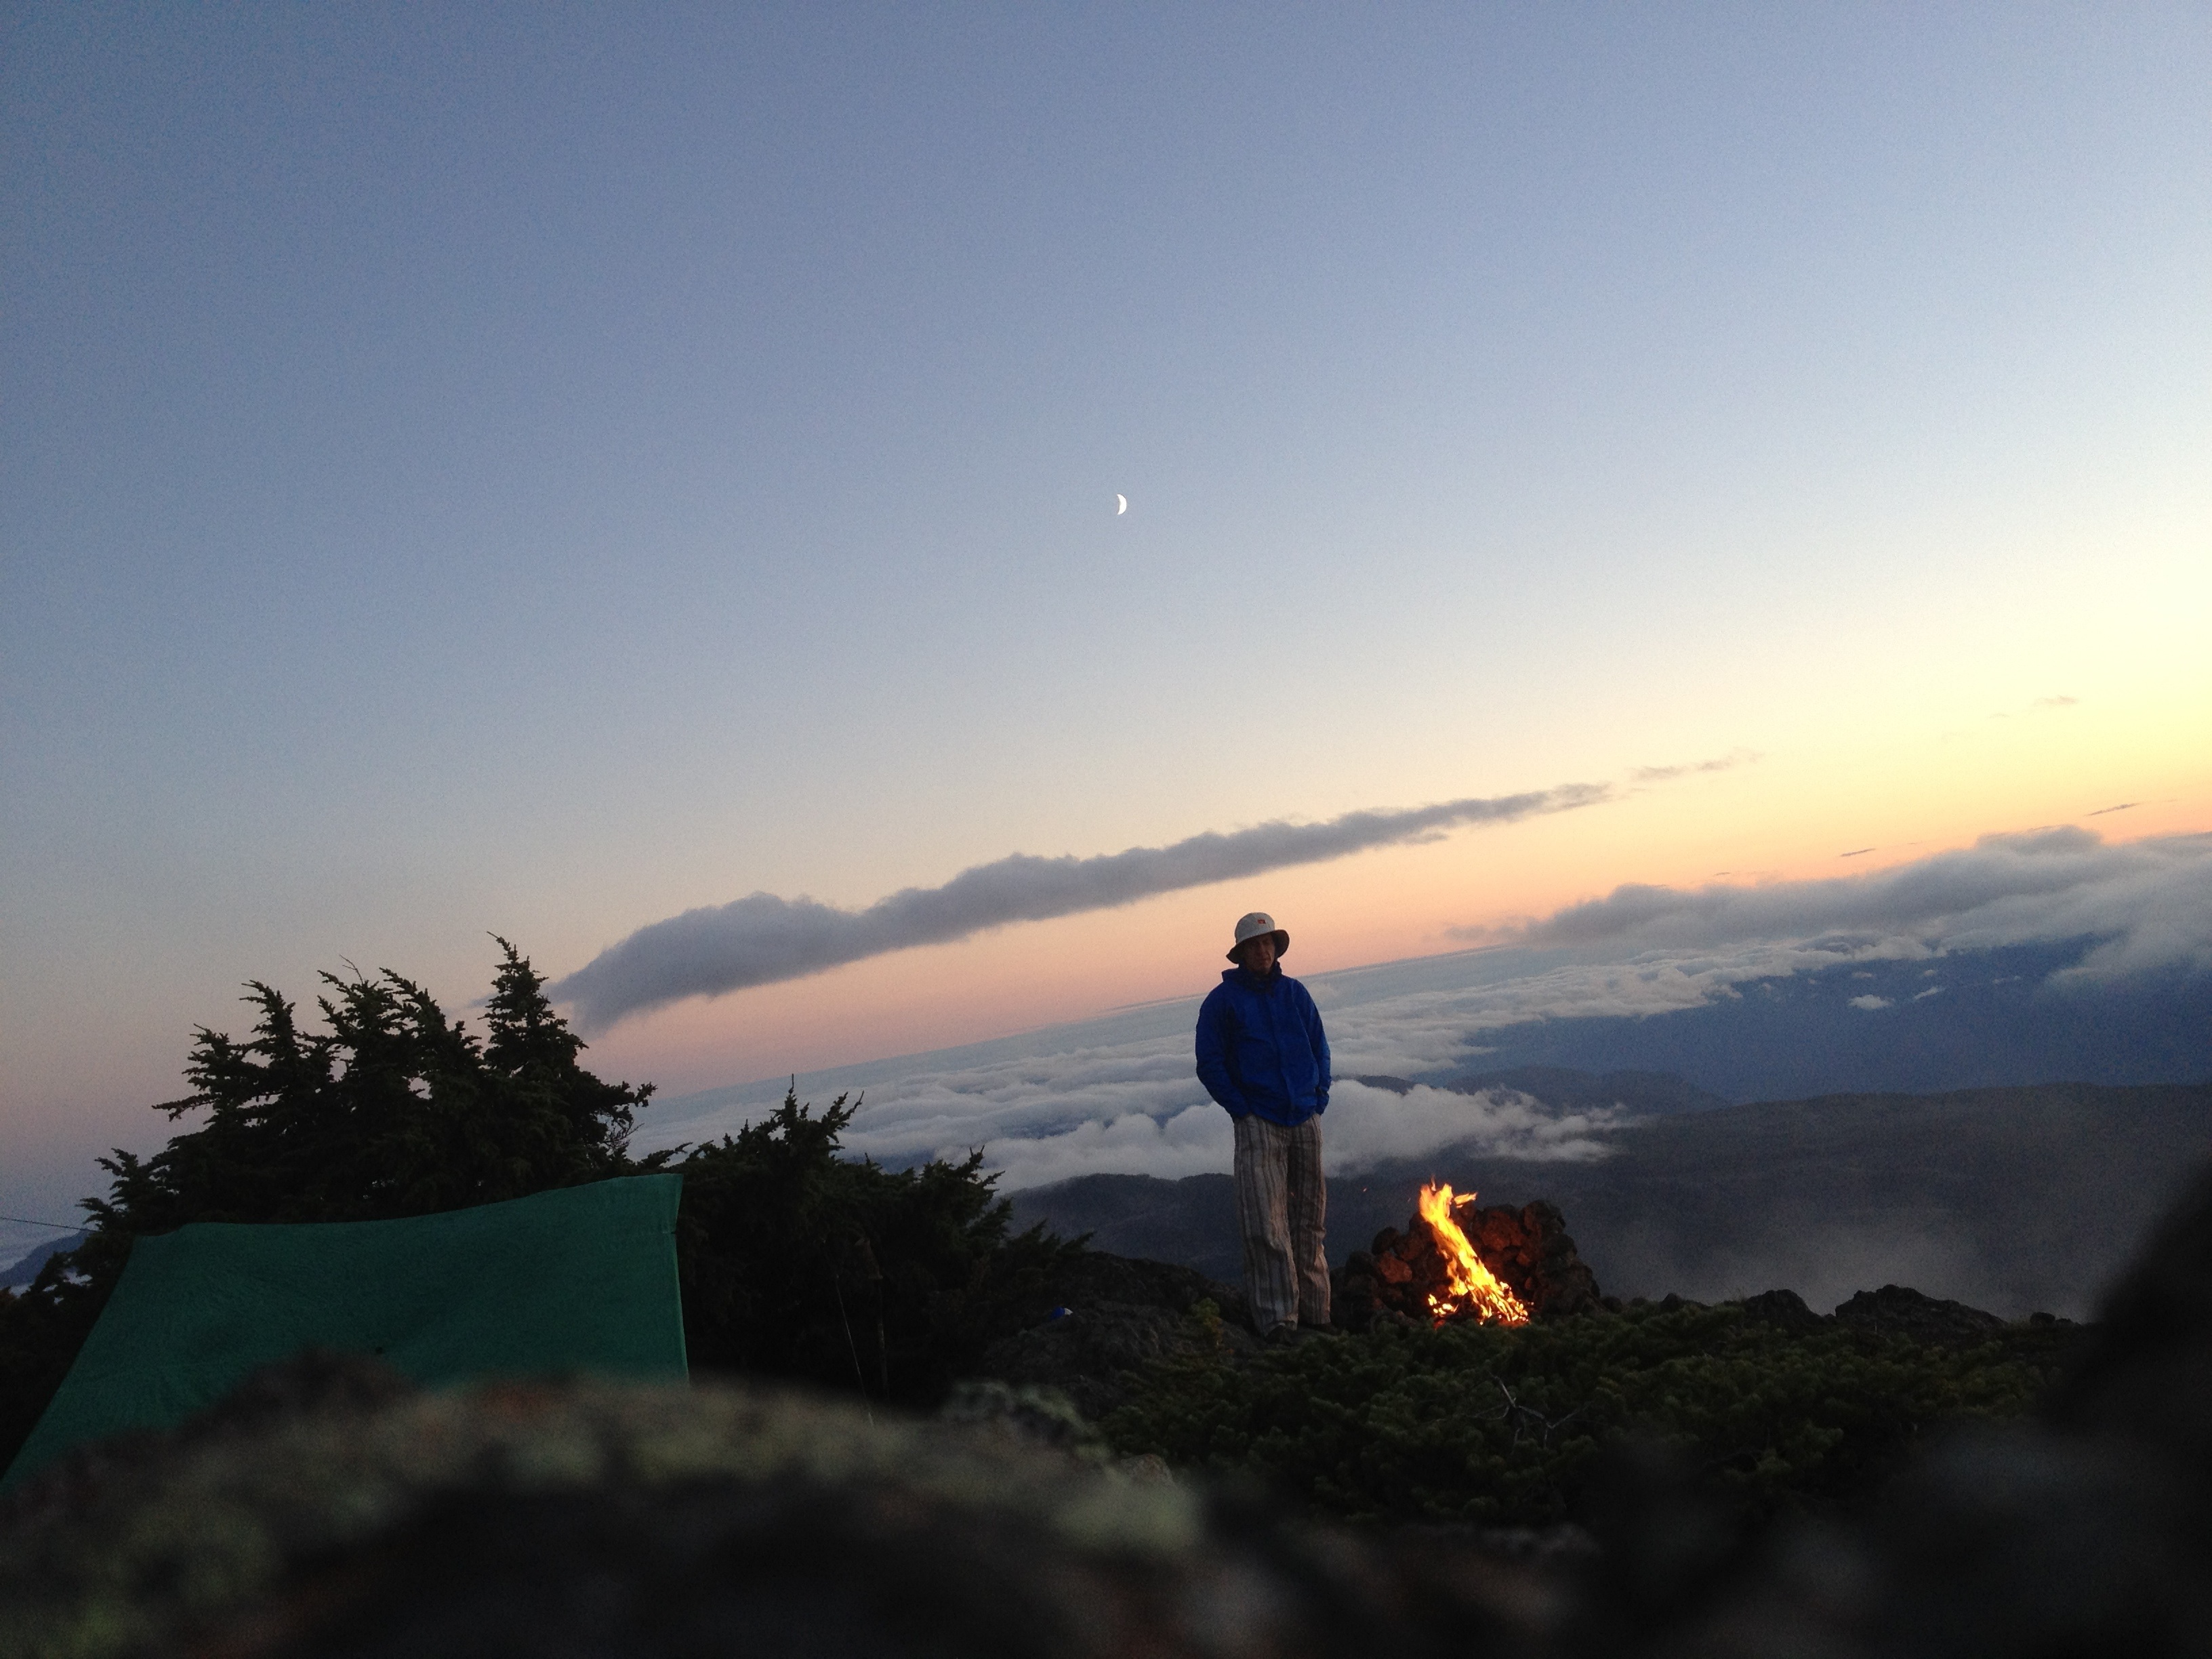
sea, coast, horizon, mountain, cloud, sky, sun, sunrise, sunset, sunlight, morning, hill, mountain range, dusk, evening, extreme sport, summit, sports, atmospheric phenomenon, atmosphere of earth, mountainous landforms